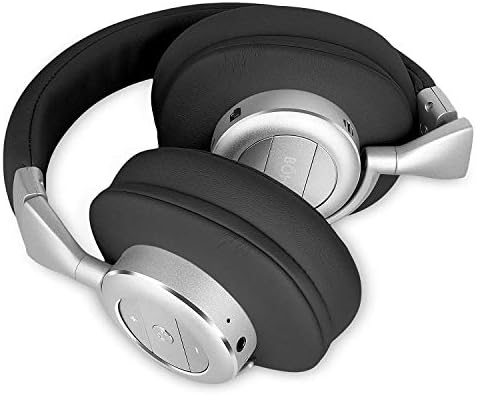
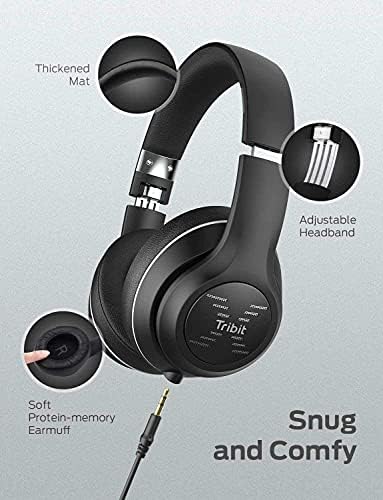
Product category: headphones
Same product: no